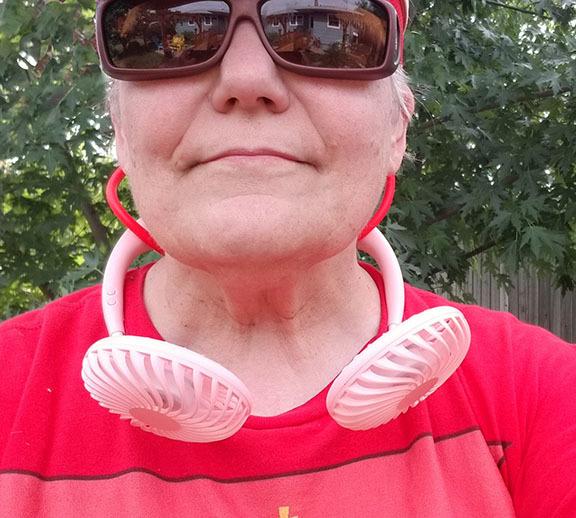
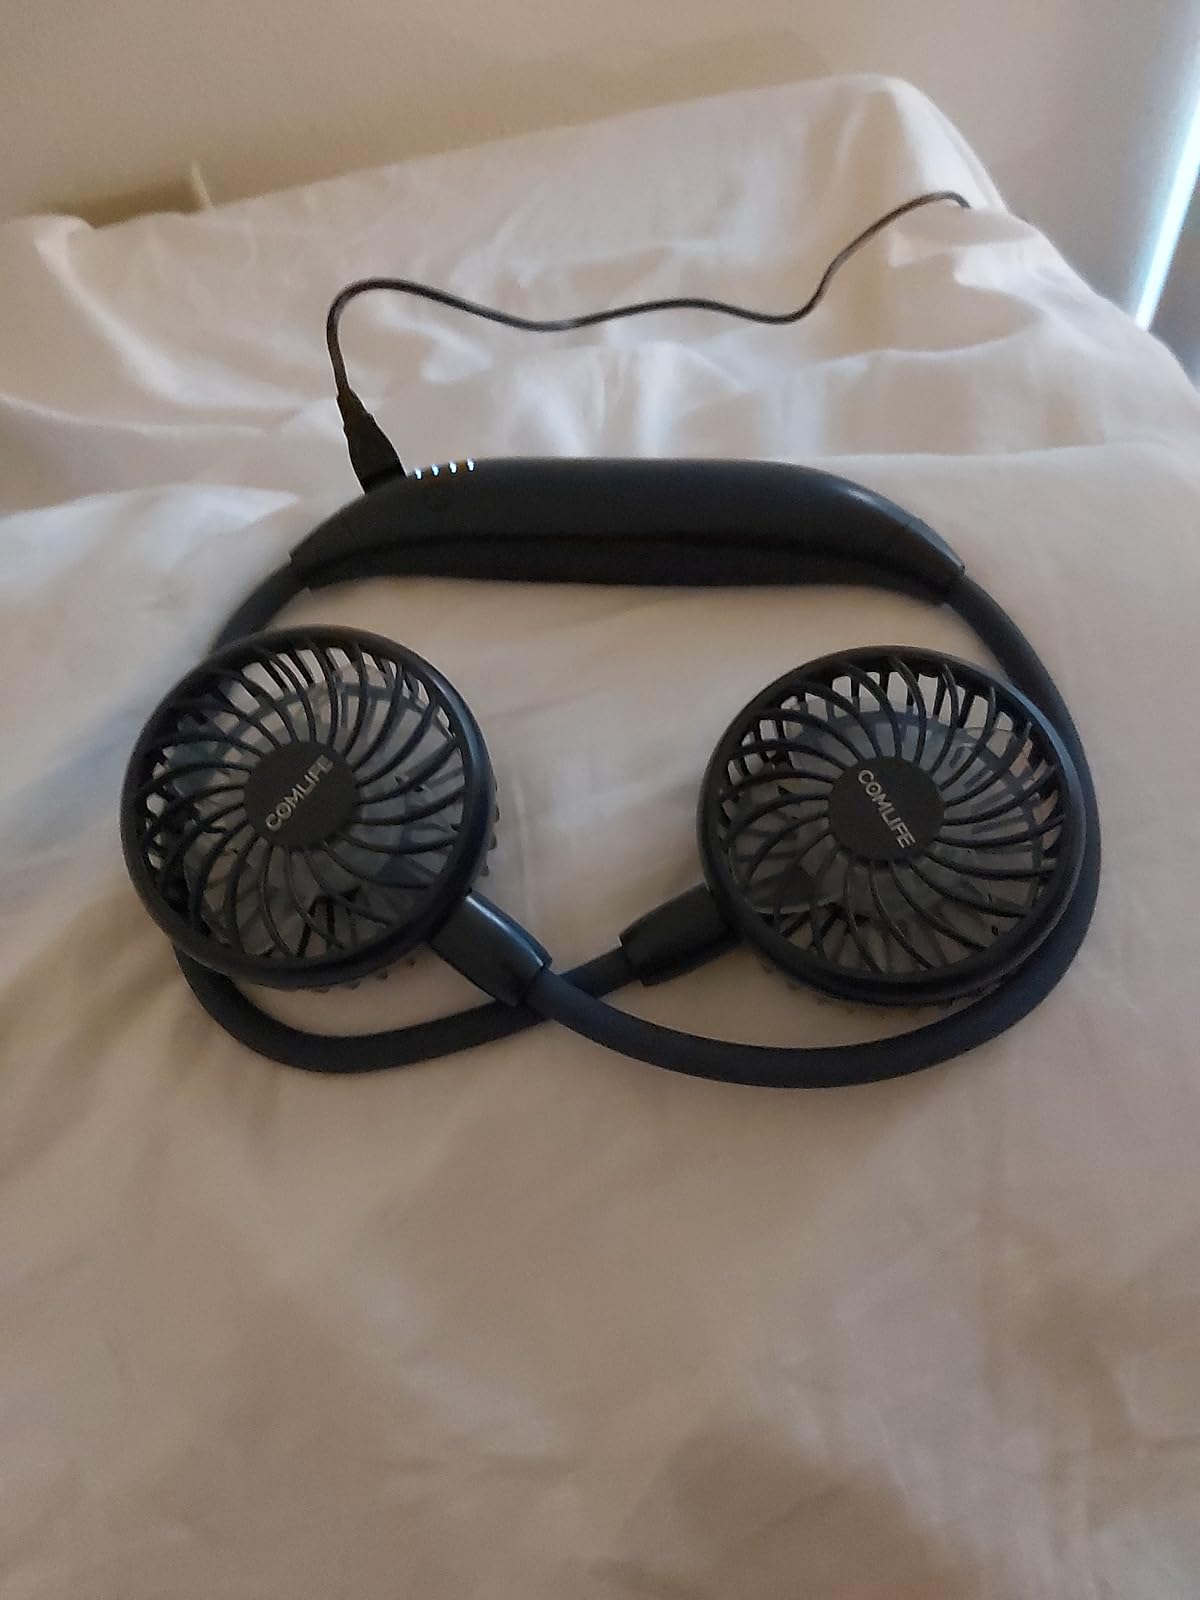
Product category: fan
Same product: no